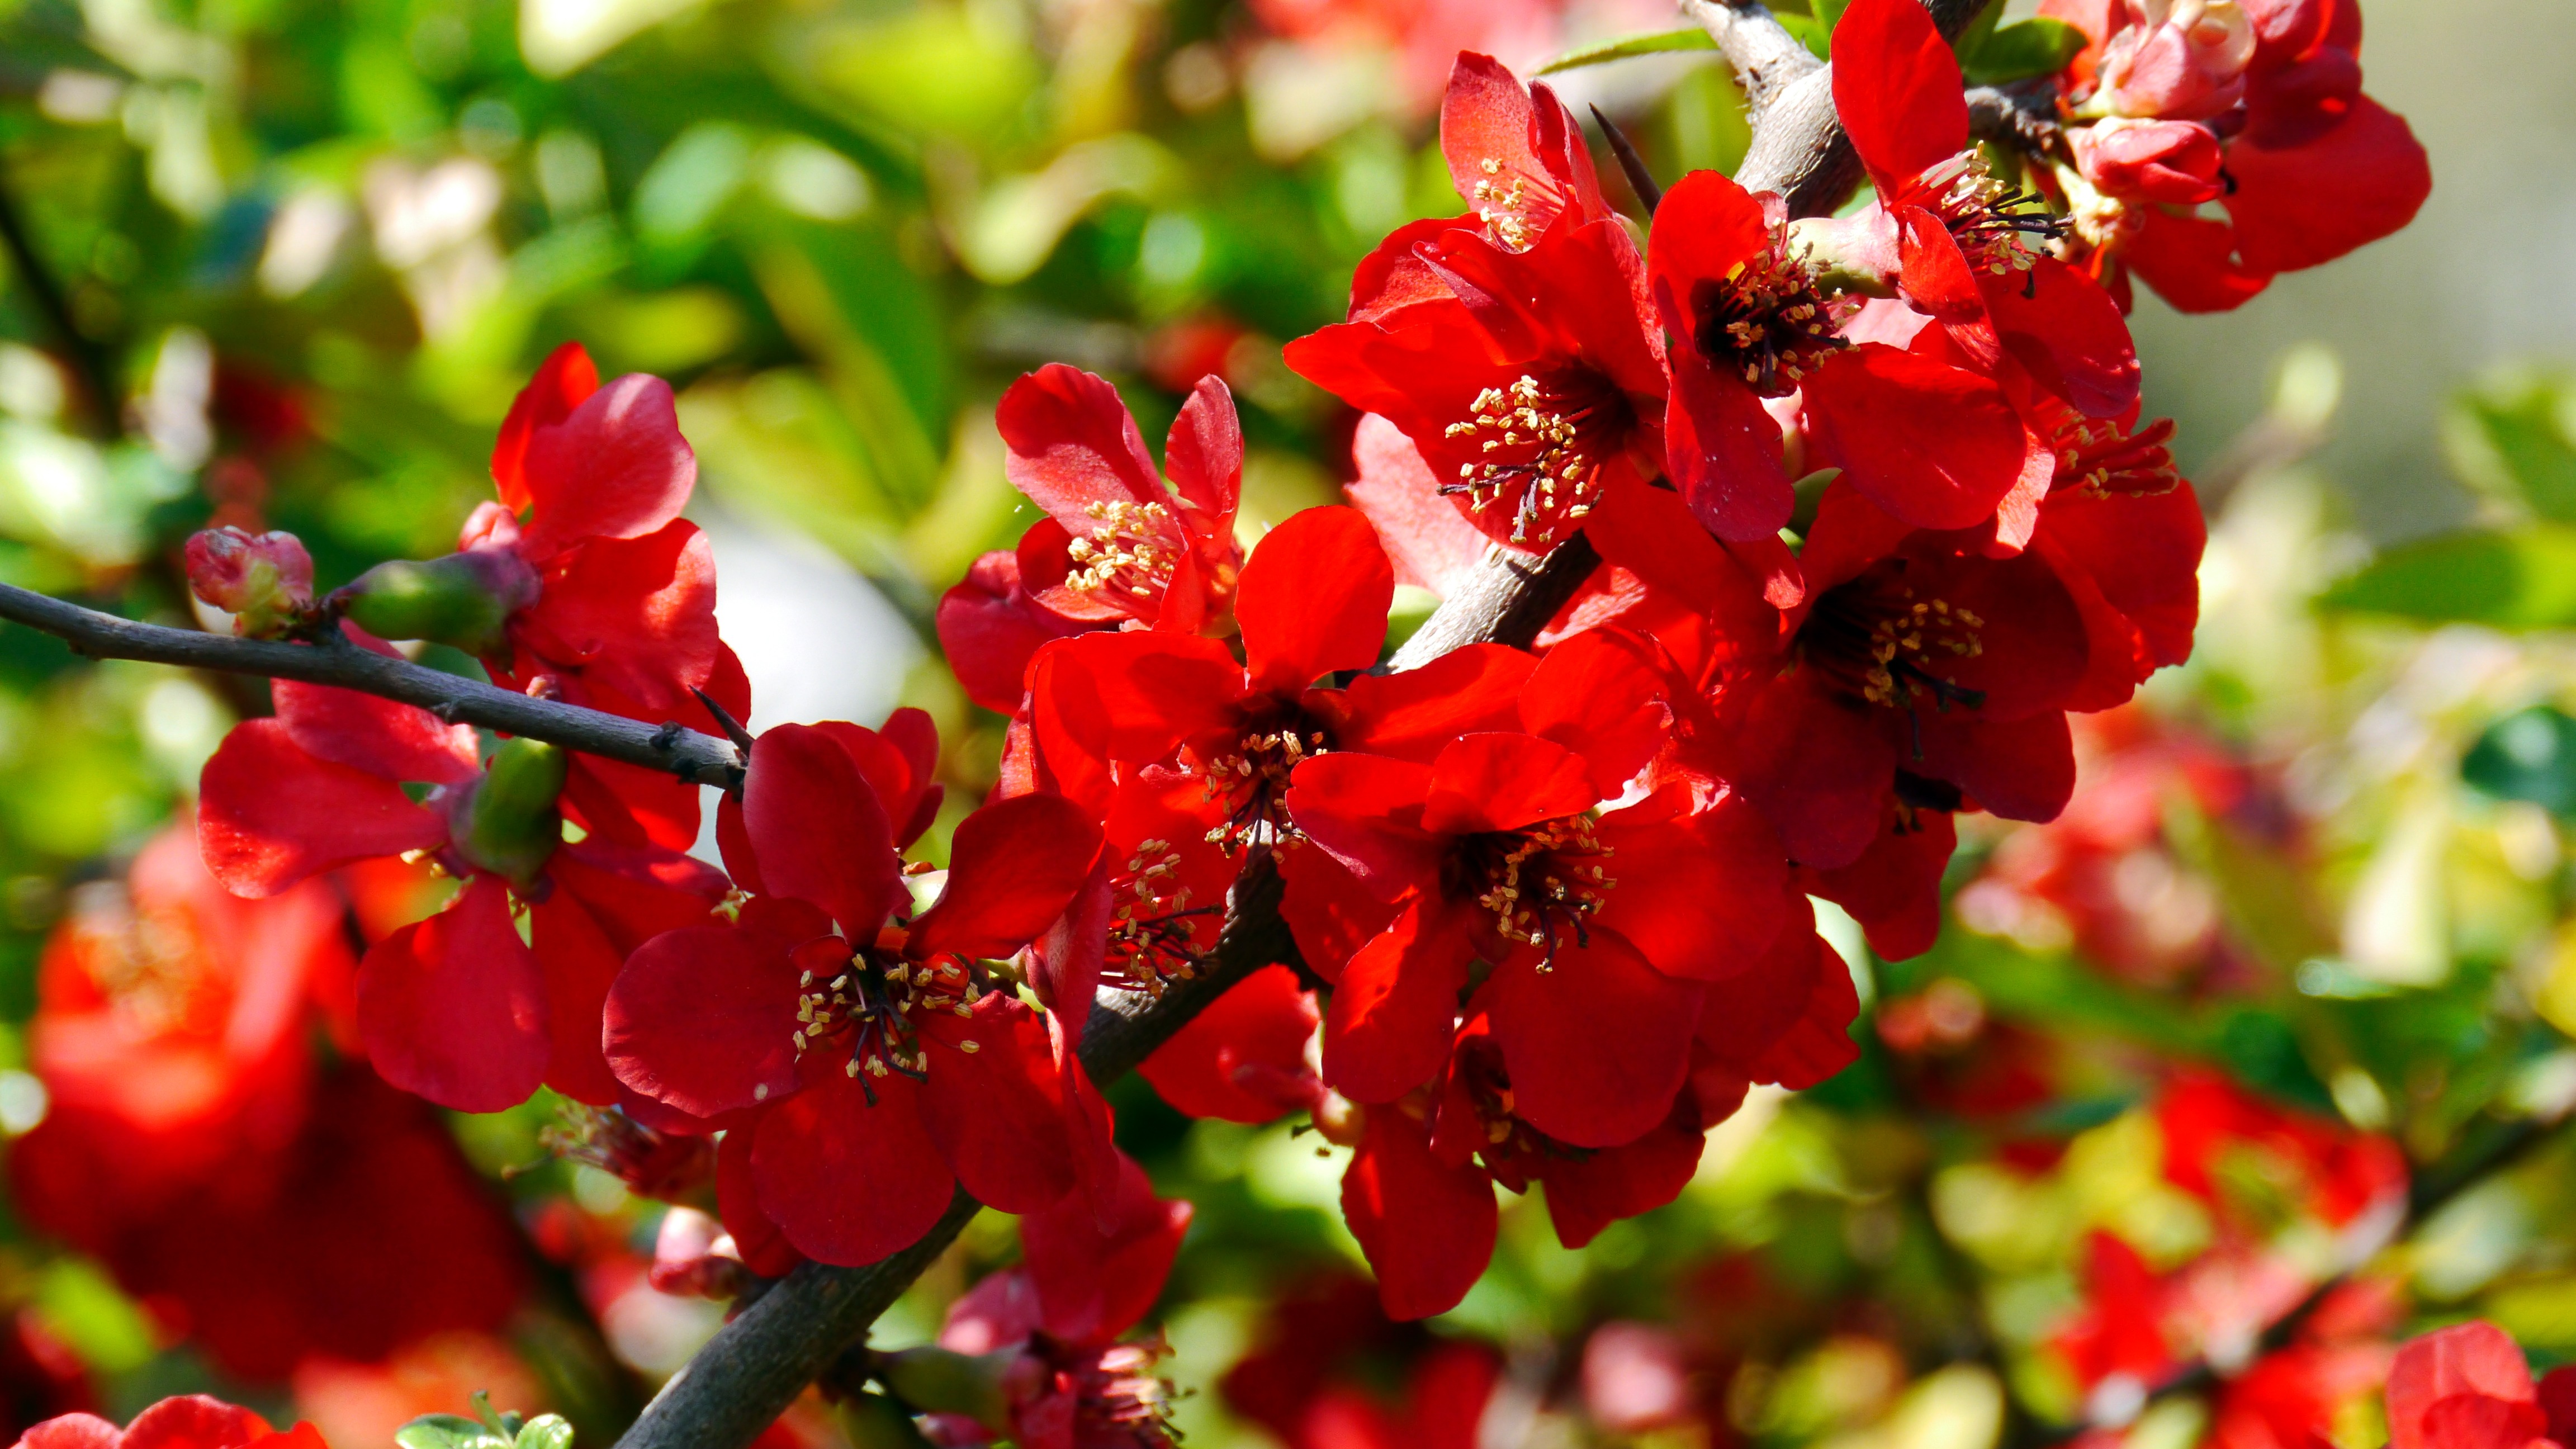
nature, branch, blossom, plant, sunshine, leaf, flower, petal, spring, red, produce, autumn, botany, flora, season, wildflower, close up, red flower, shrub, macro photography, flowering plant, woody plant, land plant